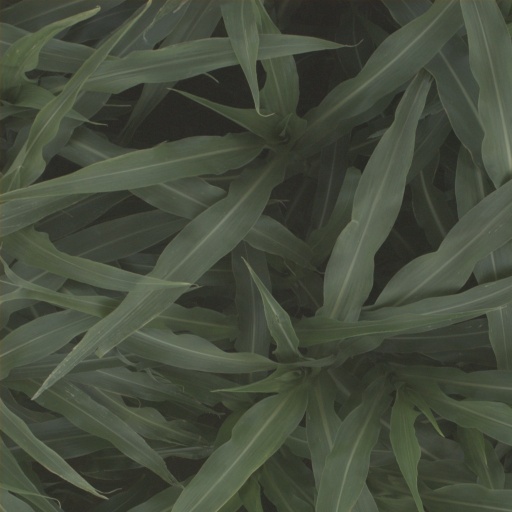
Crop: sorghum